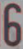
Number: 6